Jacques de Chabannes

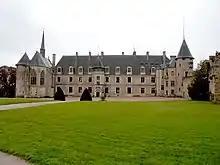
Château de La Palice

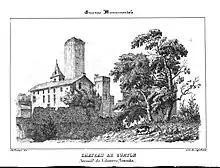
Château de Curton

Jacques was the second son of Robert de Chabannes and Alix de Bort, and became the 's senior member following the death of his brother Etienne at the Battle of Cravant in July 1423. He successfully served John I, Duke of Bourbon and became his seneschal in 1428. He took part in the Siege of Orléans where Joan of Arc triumphed in 1429, and in the Siege of Compiègne where she was captured in 1430. In 1431 he bought the domain of La Palice from the Duke of Bourbon for 6,000 gold "écus". In 1436 Charles VII made him Captain of Vincennes.